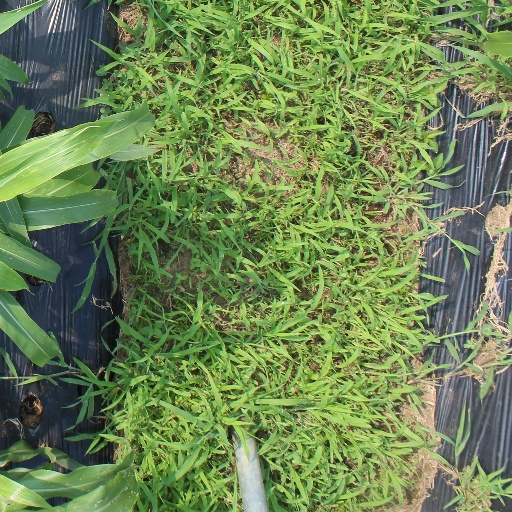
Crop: sorghum